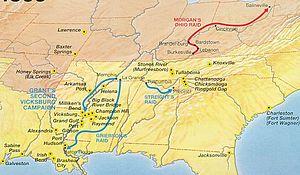
Cet article présente une vue d'ensemble des principales opérations militaires et navales qui se sont déroulées sur le Théâtre occidental de la guerre de Sécession.
Les campagnes de la guerre de Sécession regroupent en ensembles stratégiques cohérents du point de vue chronologique, géographique, militaire et historique, les manœuvres militaires et les combats de la guerre de Sécession. Chaque campagne résulte, le plus souvent, d'une stratégie délibérée de la part d'au moins un des belligérants et mobilise un nombre important d'unités et de moyens logistiques, dans la durée.